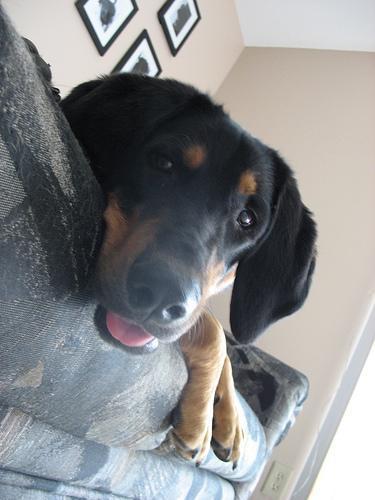
black-and-tan_coonhound